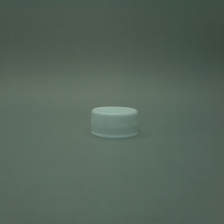
Color: white/transparent
Cap type: standard cap